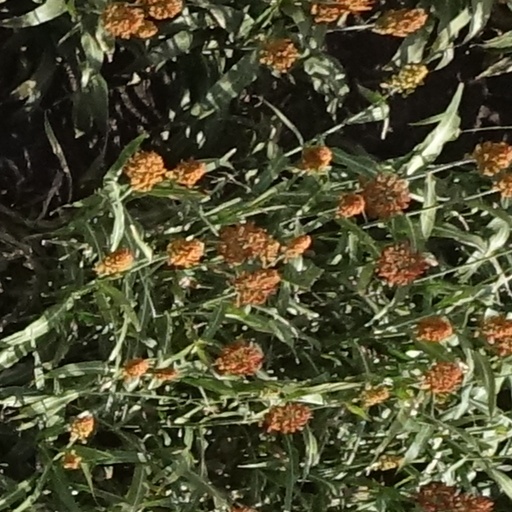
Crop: sorghum